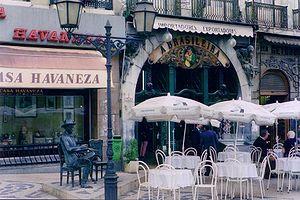
A Brasileira de Lisbonne, est un café historique de la freguesia de Sacramento, à Lisbonne, au Portugal. Fondé le 19 novembre de 1905 au 120-122 rua Garrett, sur la place du Chiado.